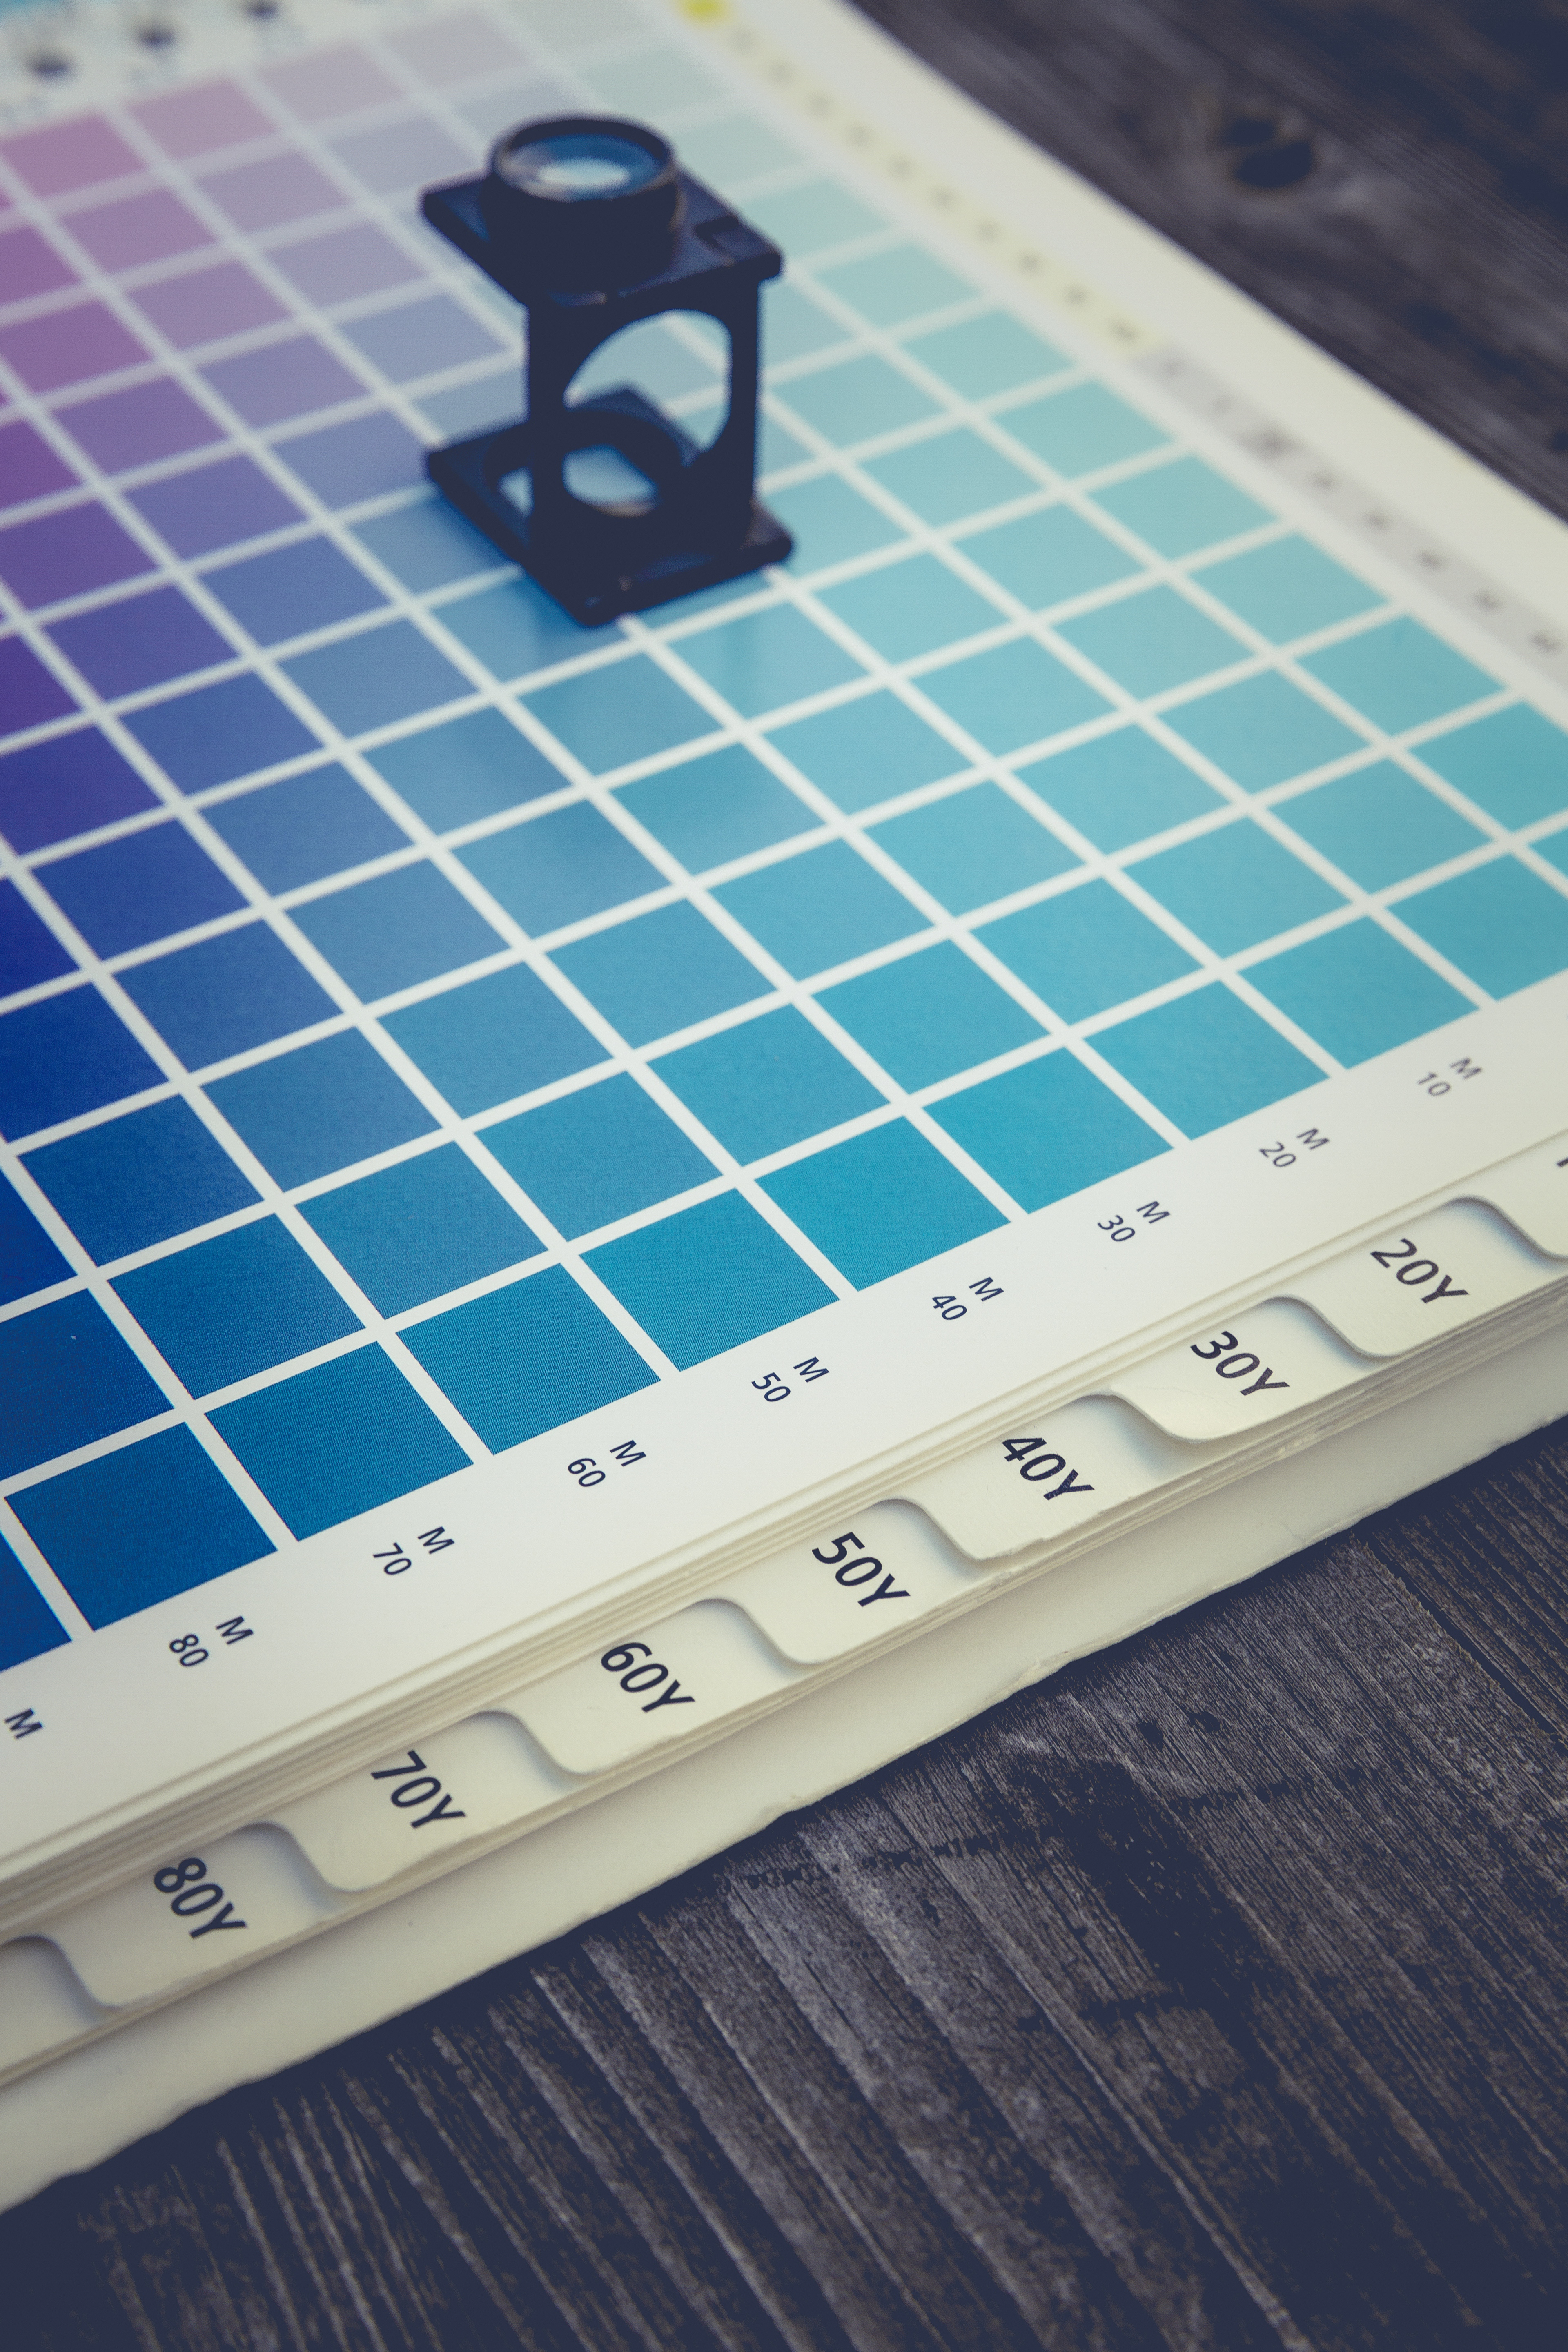
line, technology, table, pattern